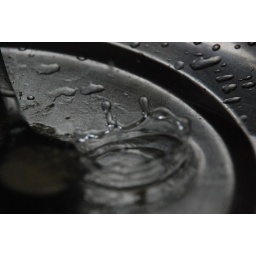
Moment of impact when a drop hits the plate in a sink